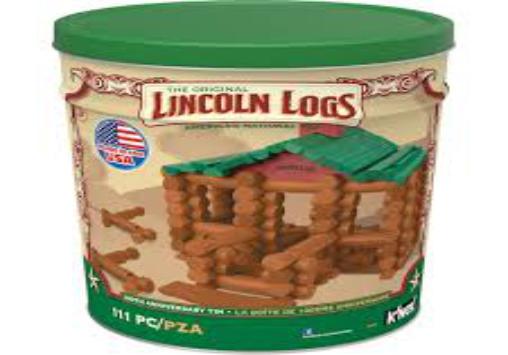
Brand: lincoln logs
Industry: Leisure